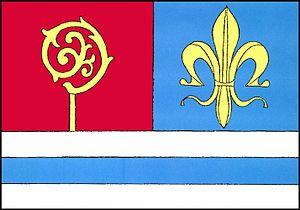
Čistá est une commune du district de Svitavy, dans la région de Pardubice, en Tchéquie. Sa population s'élevait à 975 habitants en 2017.